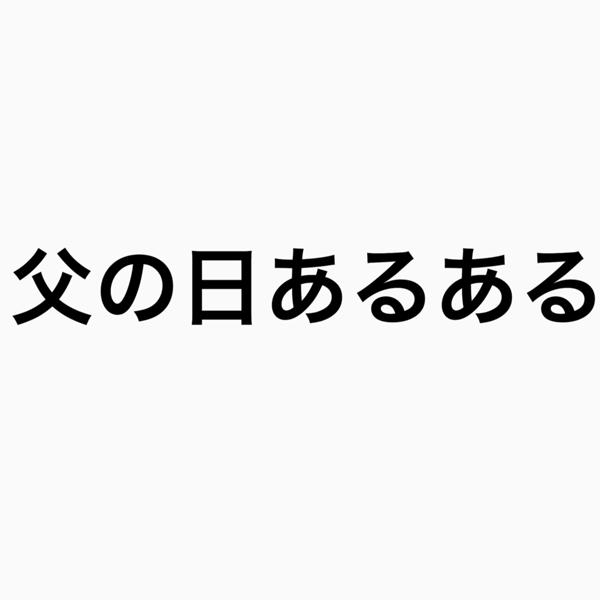
回答: 父の日?ないない